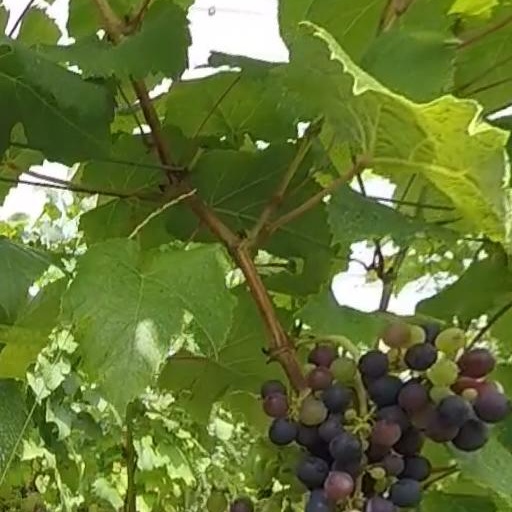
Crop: grape